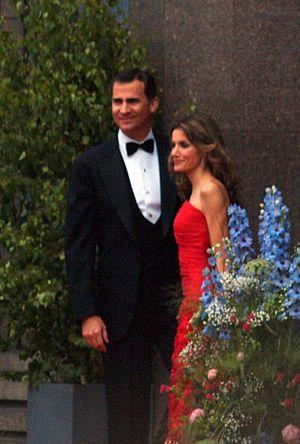
Letizia Ortiz Rocasolano, née le 15 septembre 1972 à Oviedo, est une ancienne journaliste espagnole devenue reine d'Espagne le 19 juin 2014 quand son mari est proclamé roi d'Espagne sous le nom de Felipe VI.